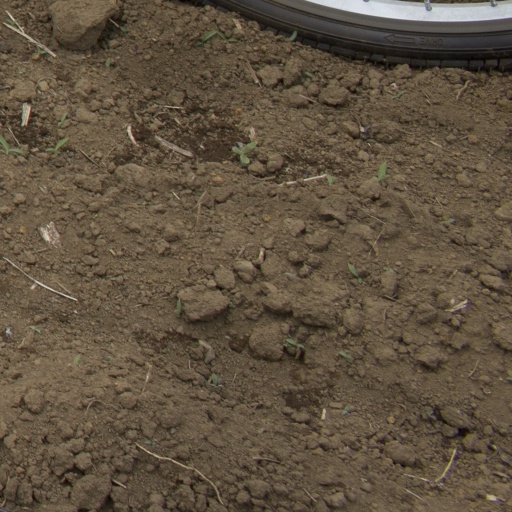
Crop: Jerusalem artichoke